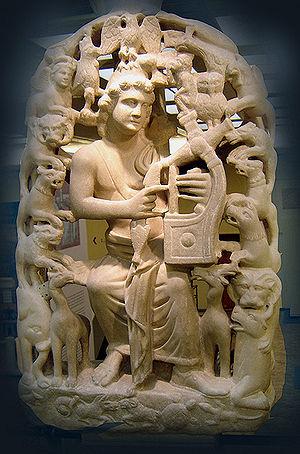
Väinämöinen est le personnage principal de la poésie et de l’épopée finnoise et carélienne, le Kalevala. Son nom vient de finnois : väinämö, signifiant « ménestrel ». Il est décrit comme un vieil homme sage doté d'une voix magique.